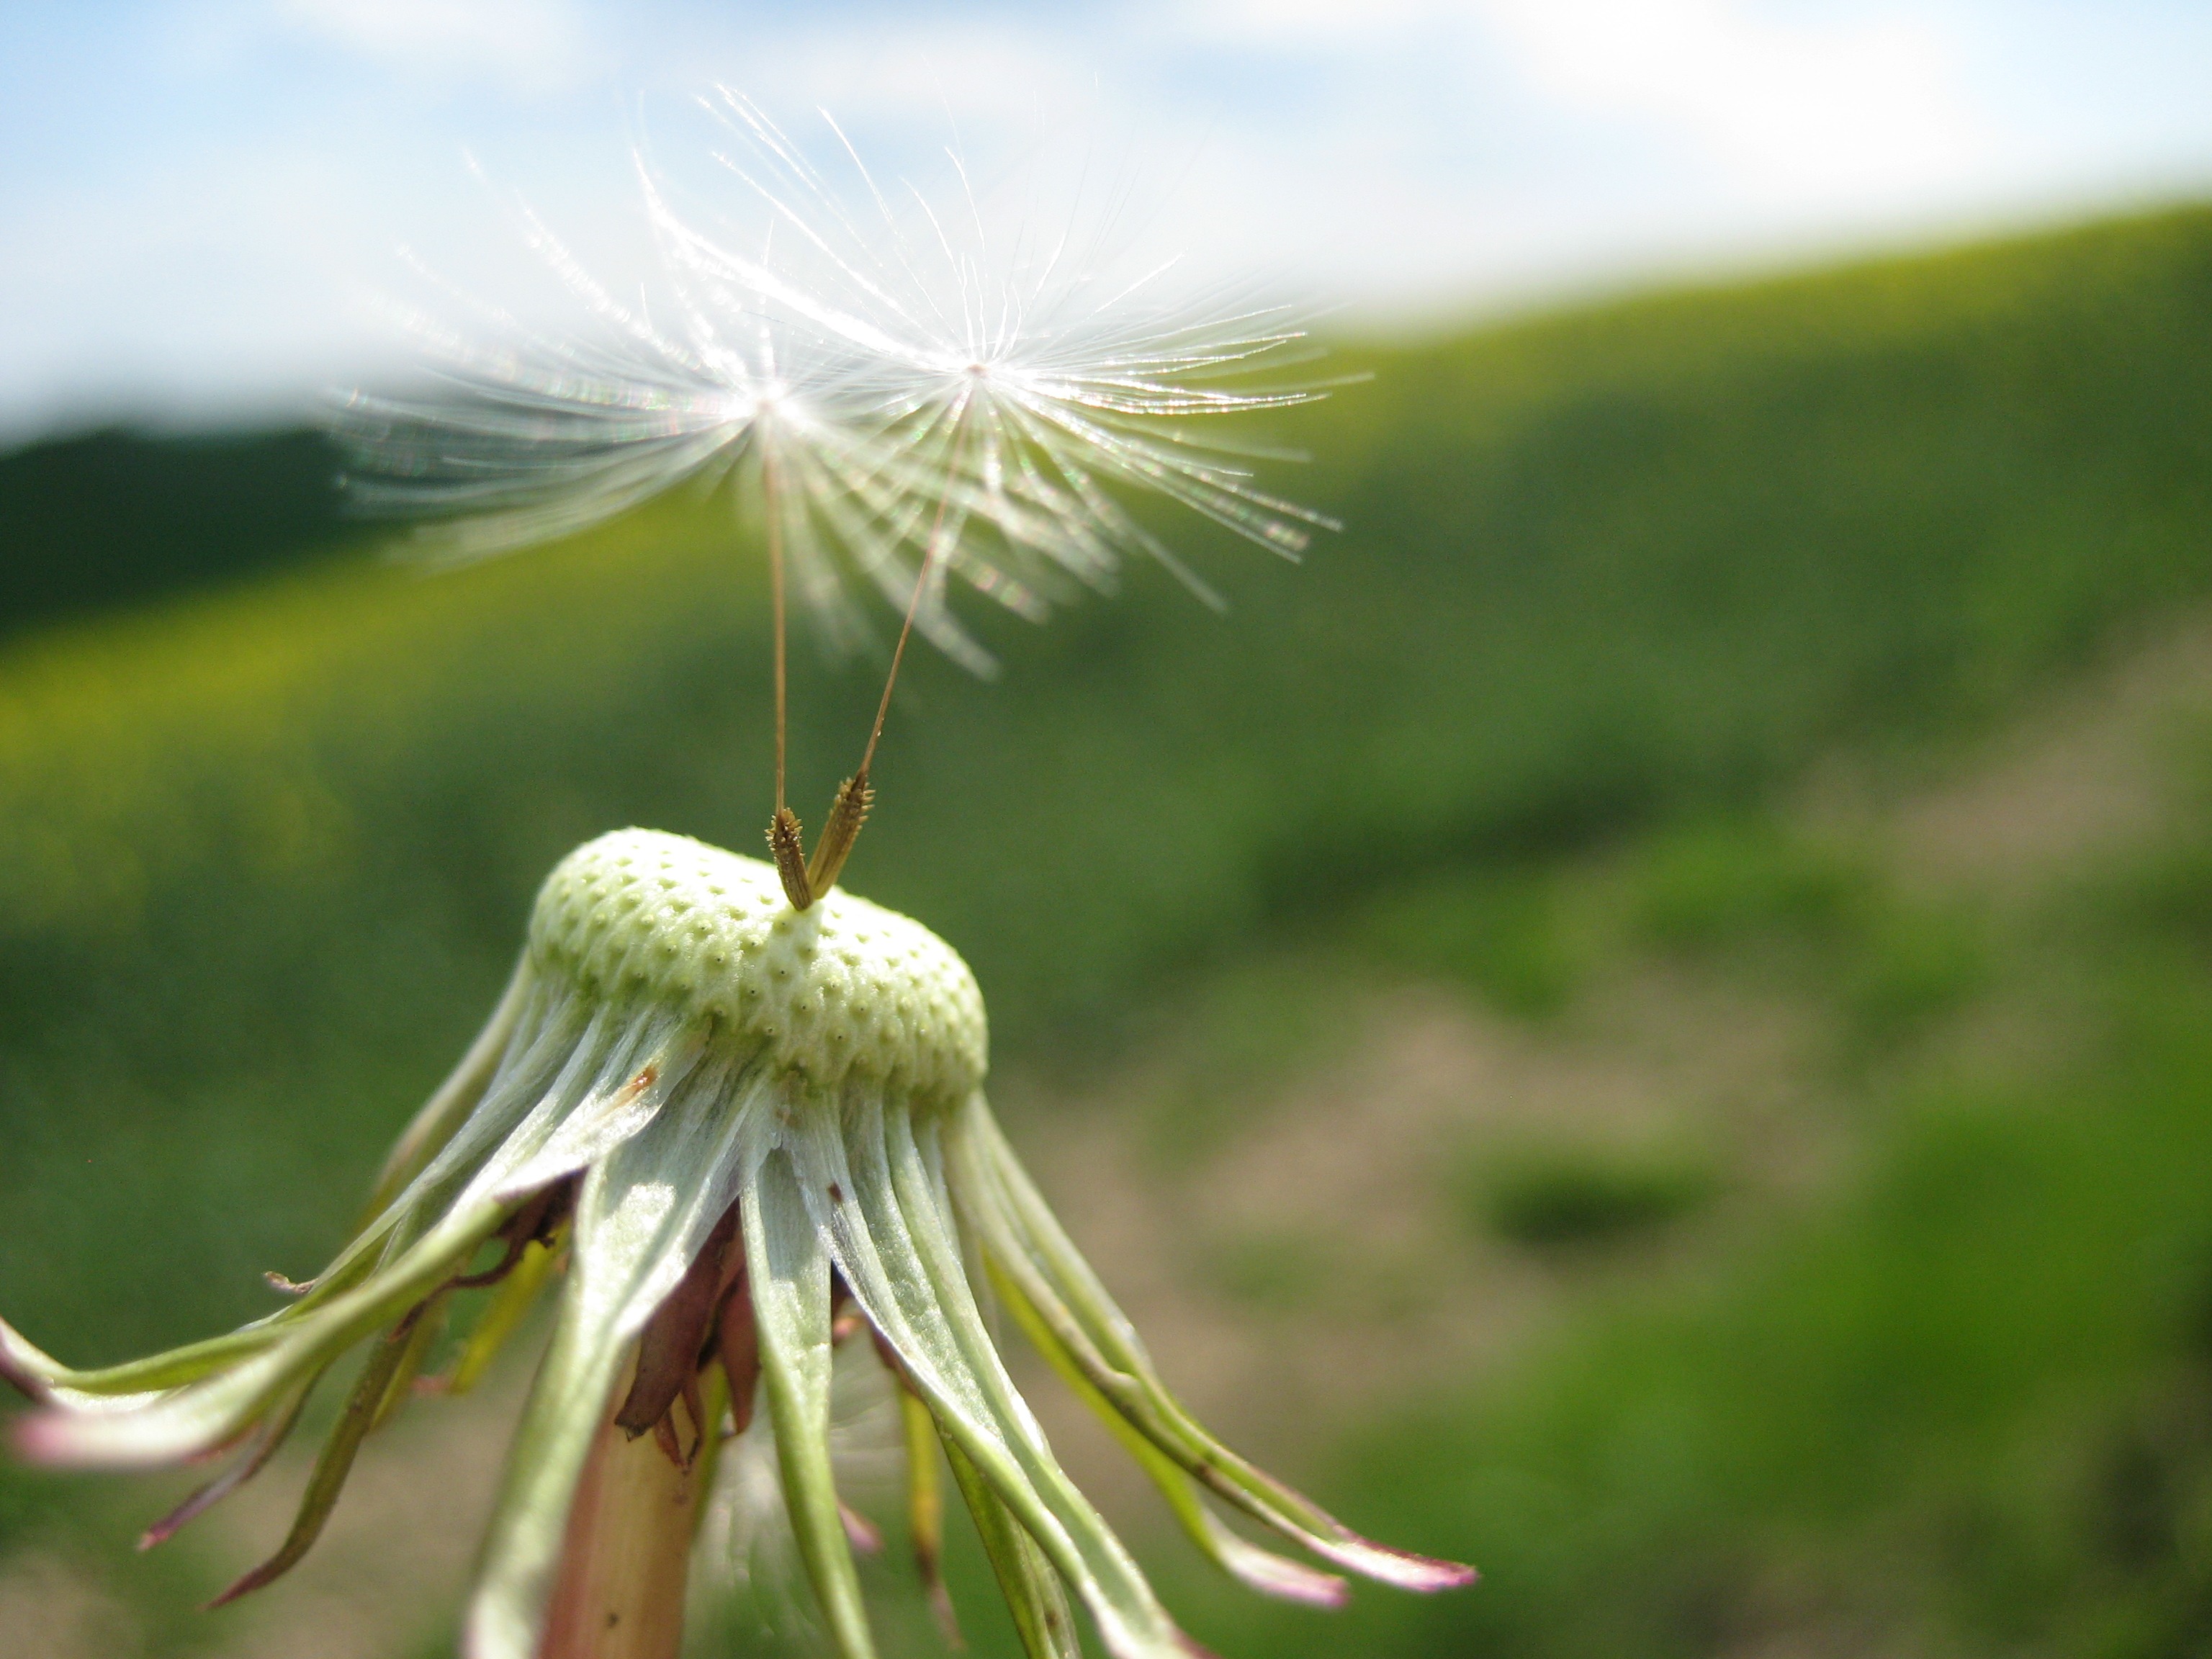
tree, nature, grass, branch, blossom, plant, field, photography, meadow, dandelion, sunlight, leaf, flower, summer, food, green, produce, botany, flora, wildflower, close up, macro photography, flowering plant, daisy family, grass family, plant stem, land plant, thorns spines and prickles, flying fruit